Frederick Seddon

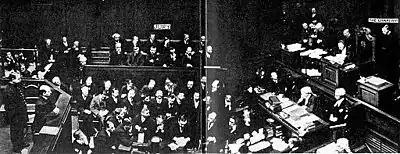
Seddon being sentenced to death by Mr Justice Bucknill

Seddon and his wife became the chief suspects in what was by now a murder inquiry. During their trial at the Old Bailey the prosecution, led by the Attorney General, Sir Rufus Isaacs KC, proved that Margaret Seddon had previously bought a large amount of flypaper, which contained arsenic. The prosecution suggested that the poison used to kill Barrow had been obtained by soaking the flypaper in water. The renowned barrister Edward Marshall Hall KC led for the defence. He strongly resisted all claims that Barrow had been poisoned, claiming instead that she had died by taking a medical preparation containing arsenic. Despite the advice given by his Counsel, Seddon insisted on giving evidence in his own defence; it was claimed that he turned the jury against himself through his arrogant and condescending attitude. Certainly, his case was not helped by his ridiculous claim that Barrow might have drunk water from the dishes of flypaper that had been placed in her room to keep away the flies. Despite a fierce battle from the defence team, the jury took just one hour to find him guilty. Margaret Seddon was acquitted of any involvement in the murder. Marshall Hall always maintained that Seddon would have been acquitted had he not insisted on giving evidence, and on at least one occasion used it as an example in warning a client of the risks of giving evidence in one's own defence.